Dakar

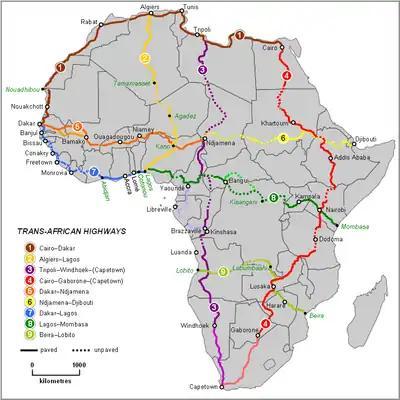

Other landmarks of the city include the medina quarter located in Médina commune. Médina is originally built as a township for local populace during the French colonial-era. Today it is a traditional commercial center packed with tailors' shops. The most notable street market is Soumbédioune, which is also a major tourist attraction. The quarter also houses Dakar Grand Mosque at the heart of the commune, which is built in 1964 and one of the prominent landmarks of the city.